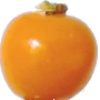
Label: physalis